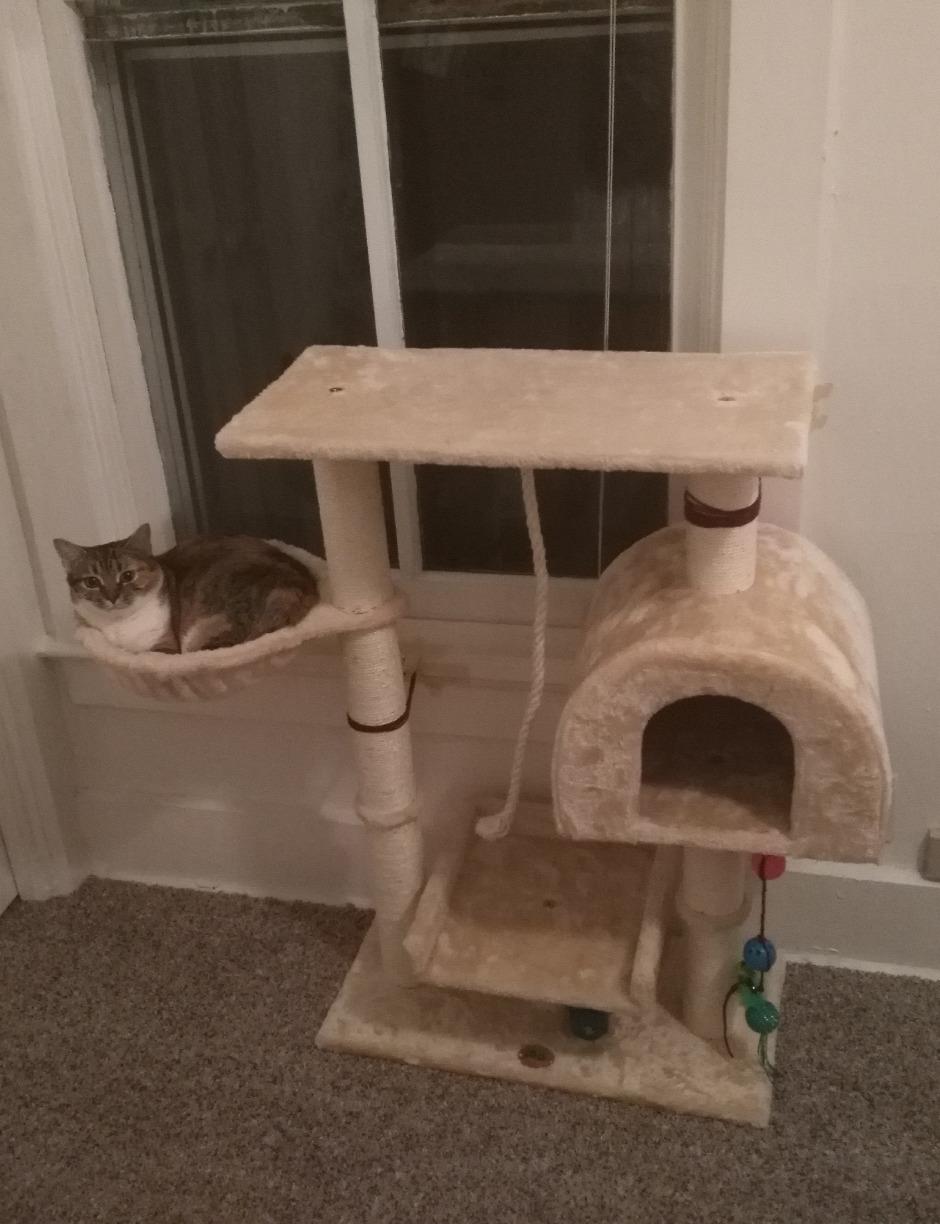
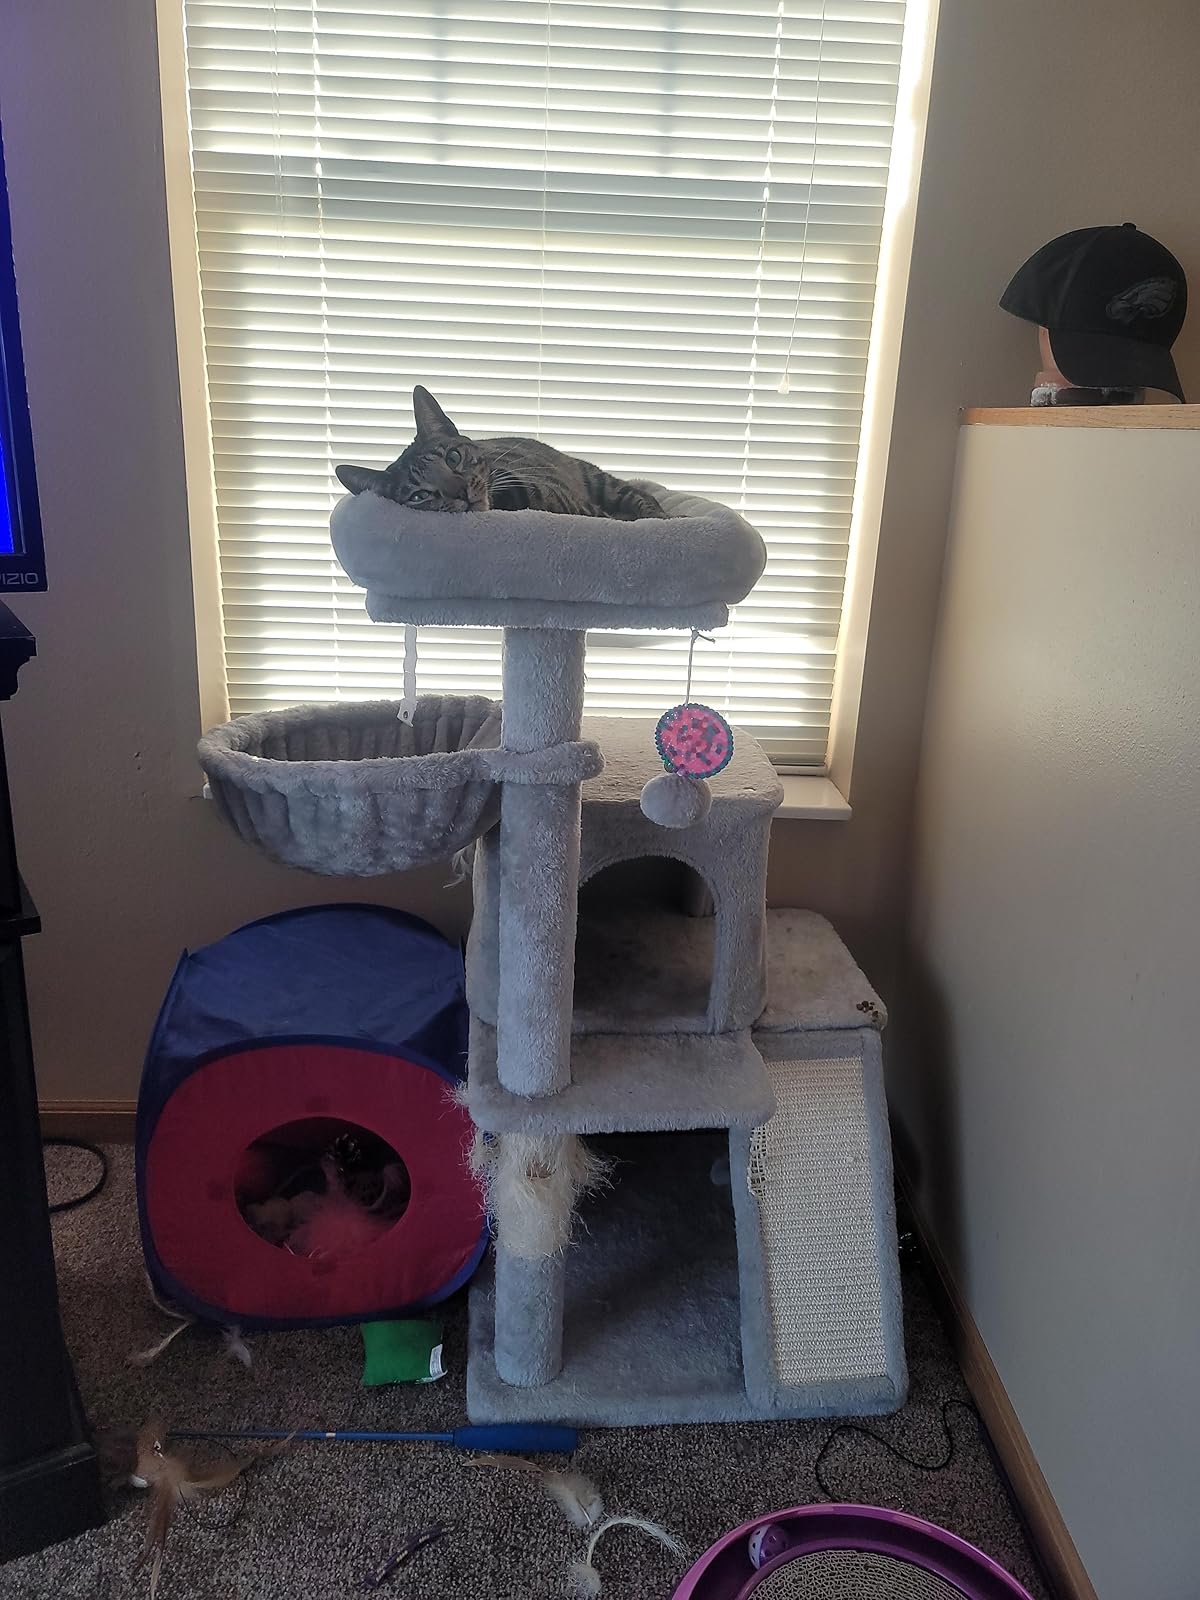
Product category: items_cat tree
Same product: no